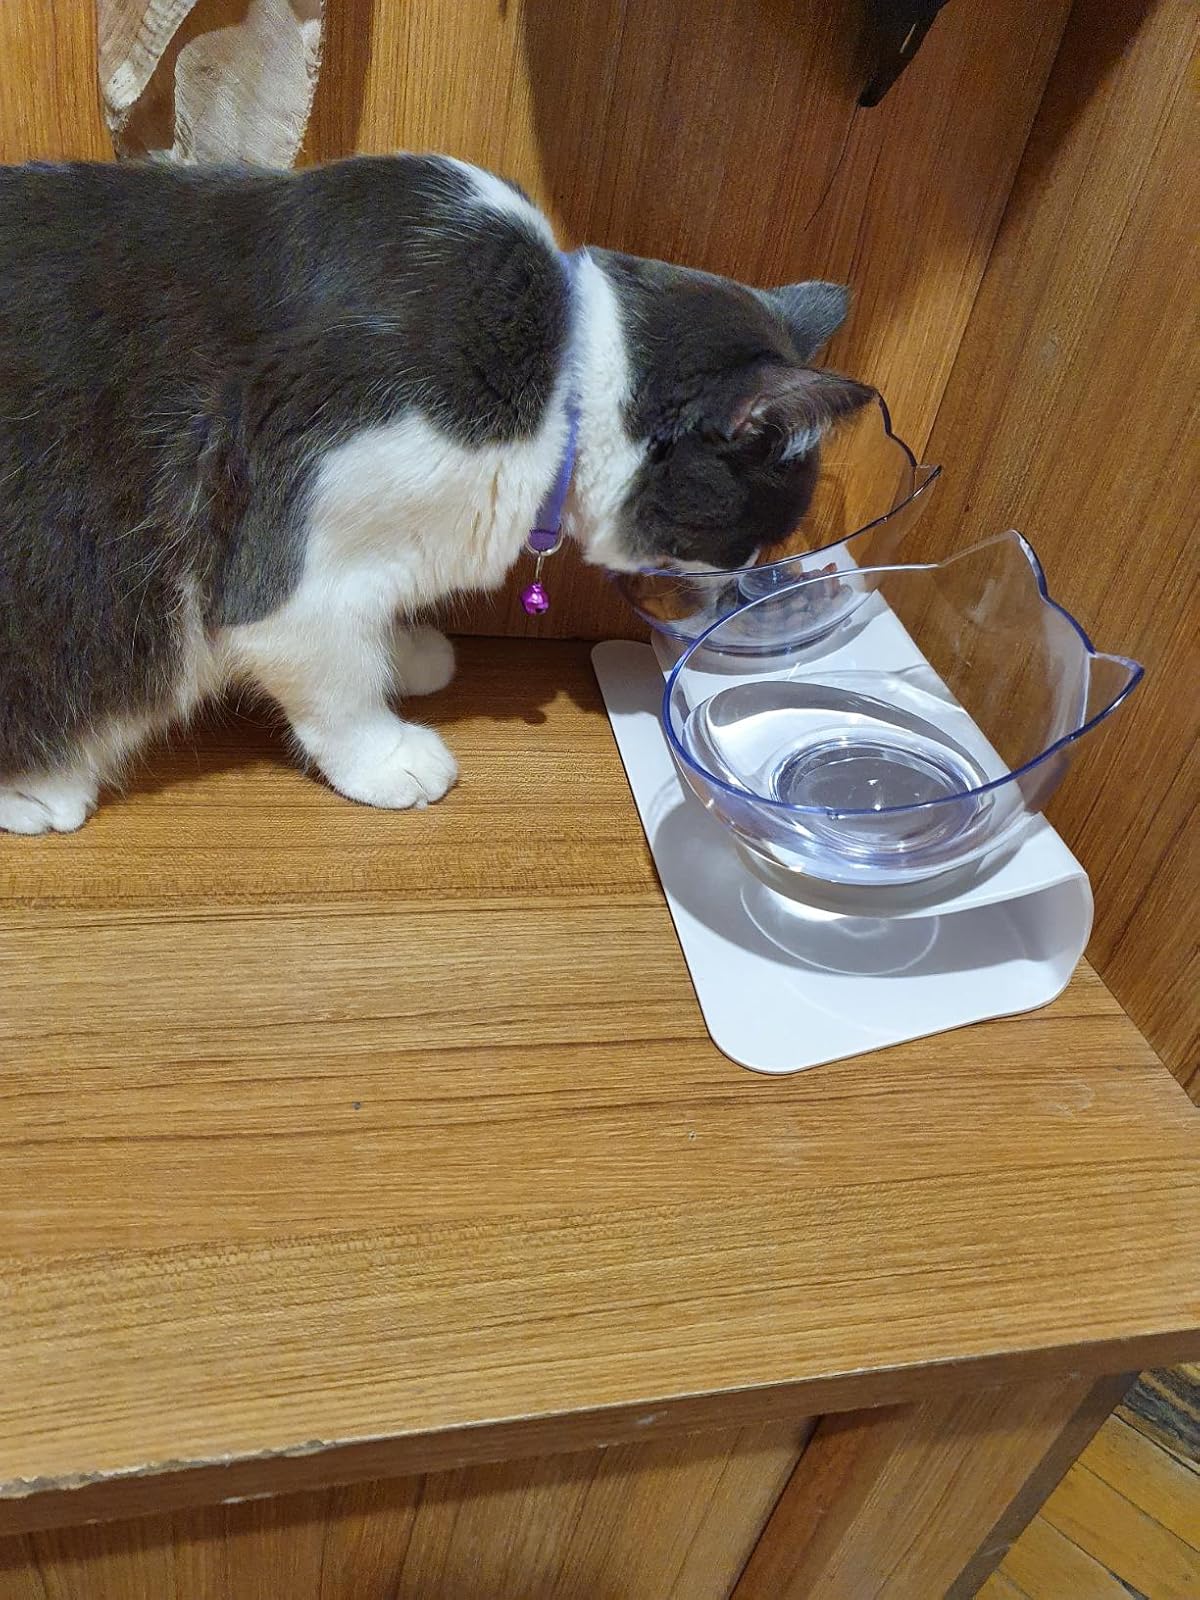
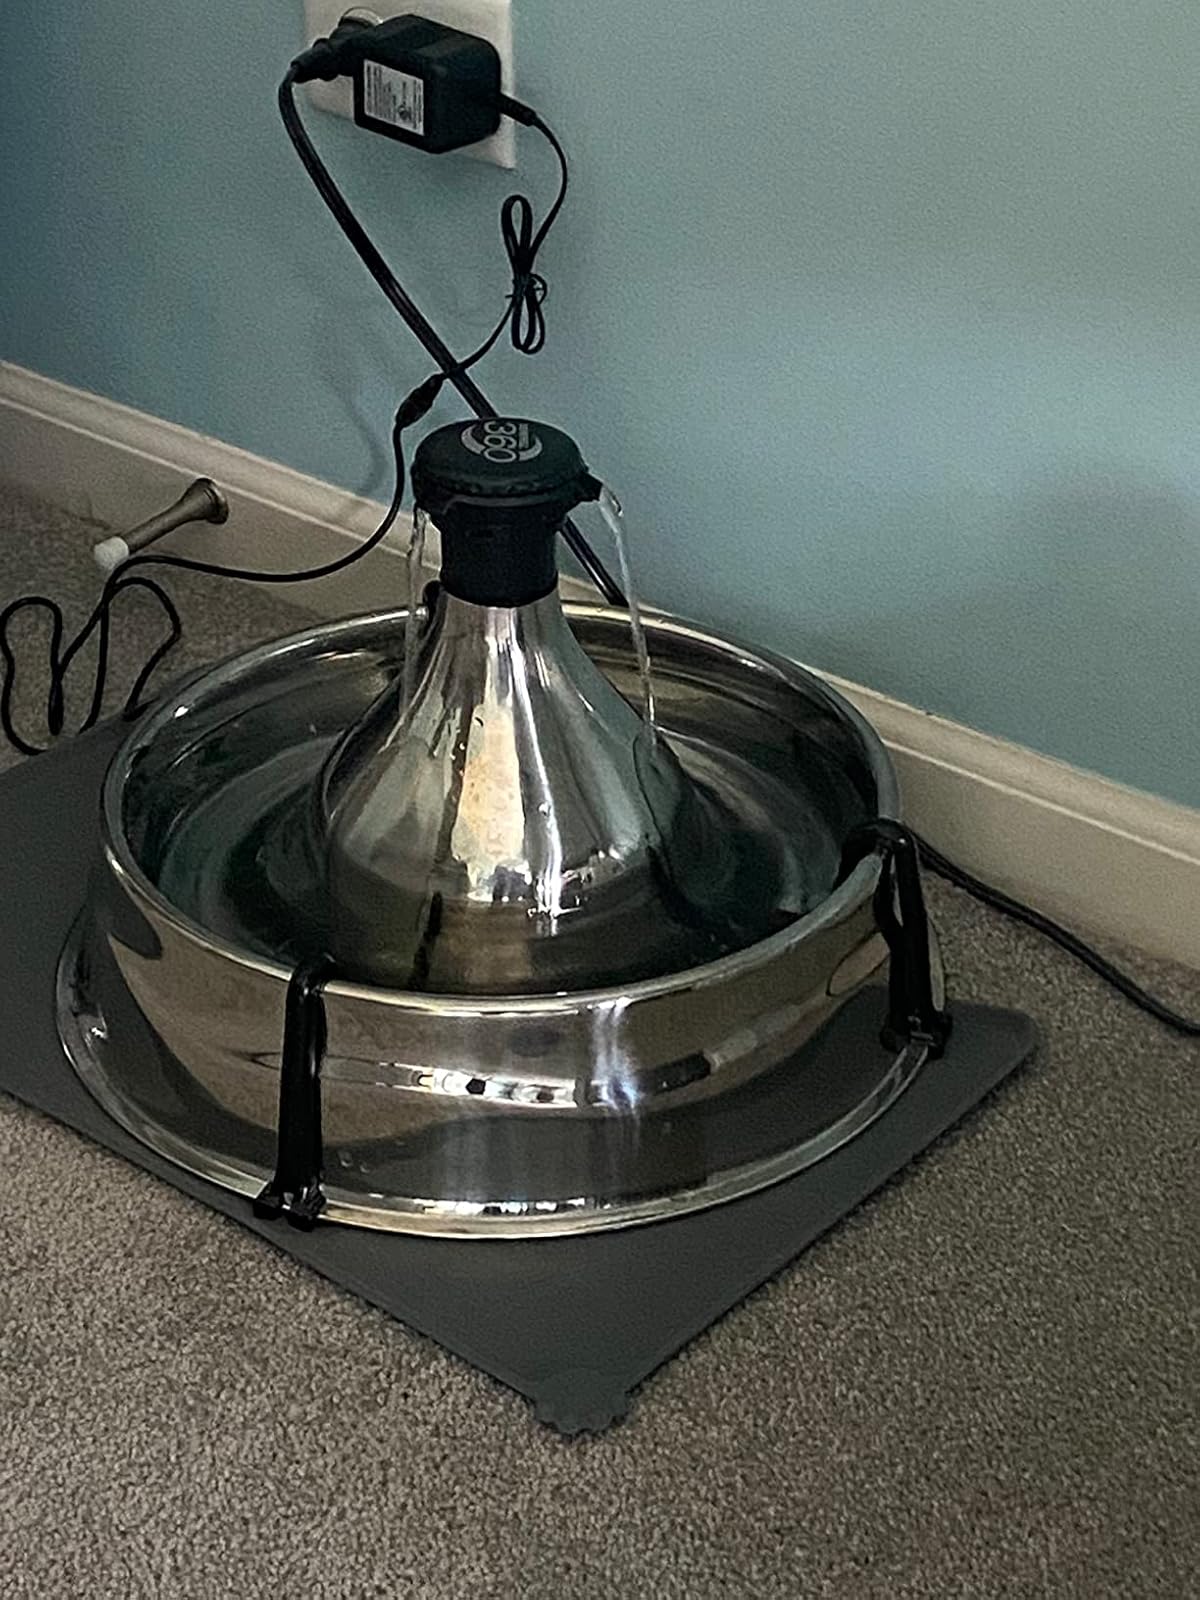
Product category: items_bowl
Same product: no